List of birds of Kenya

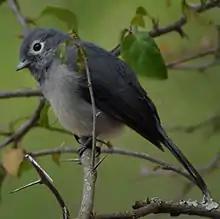
The white-eyed slaty-flycatcher is active at twilight and often allows a close approach, as this one at Thomson's Falls did.

The members of this family are diverse in size and coloration, though those of genus "Turdoides" tend to be brown or grayish. The family is found in Africa, India, and southeast Asia.